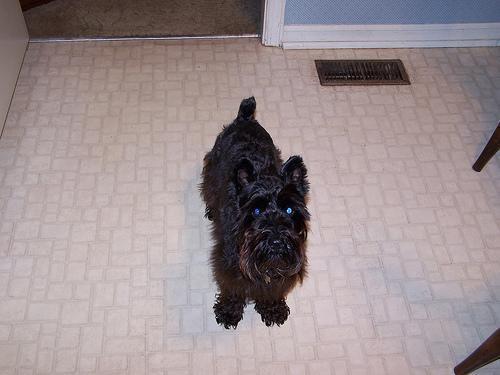
Scotch_terrier